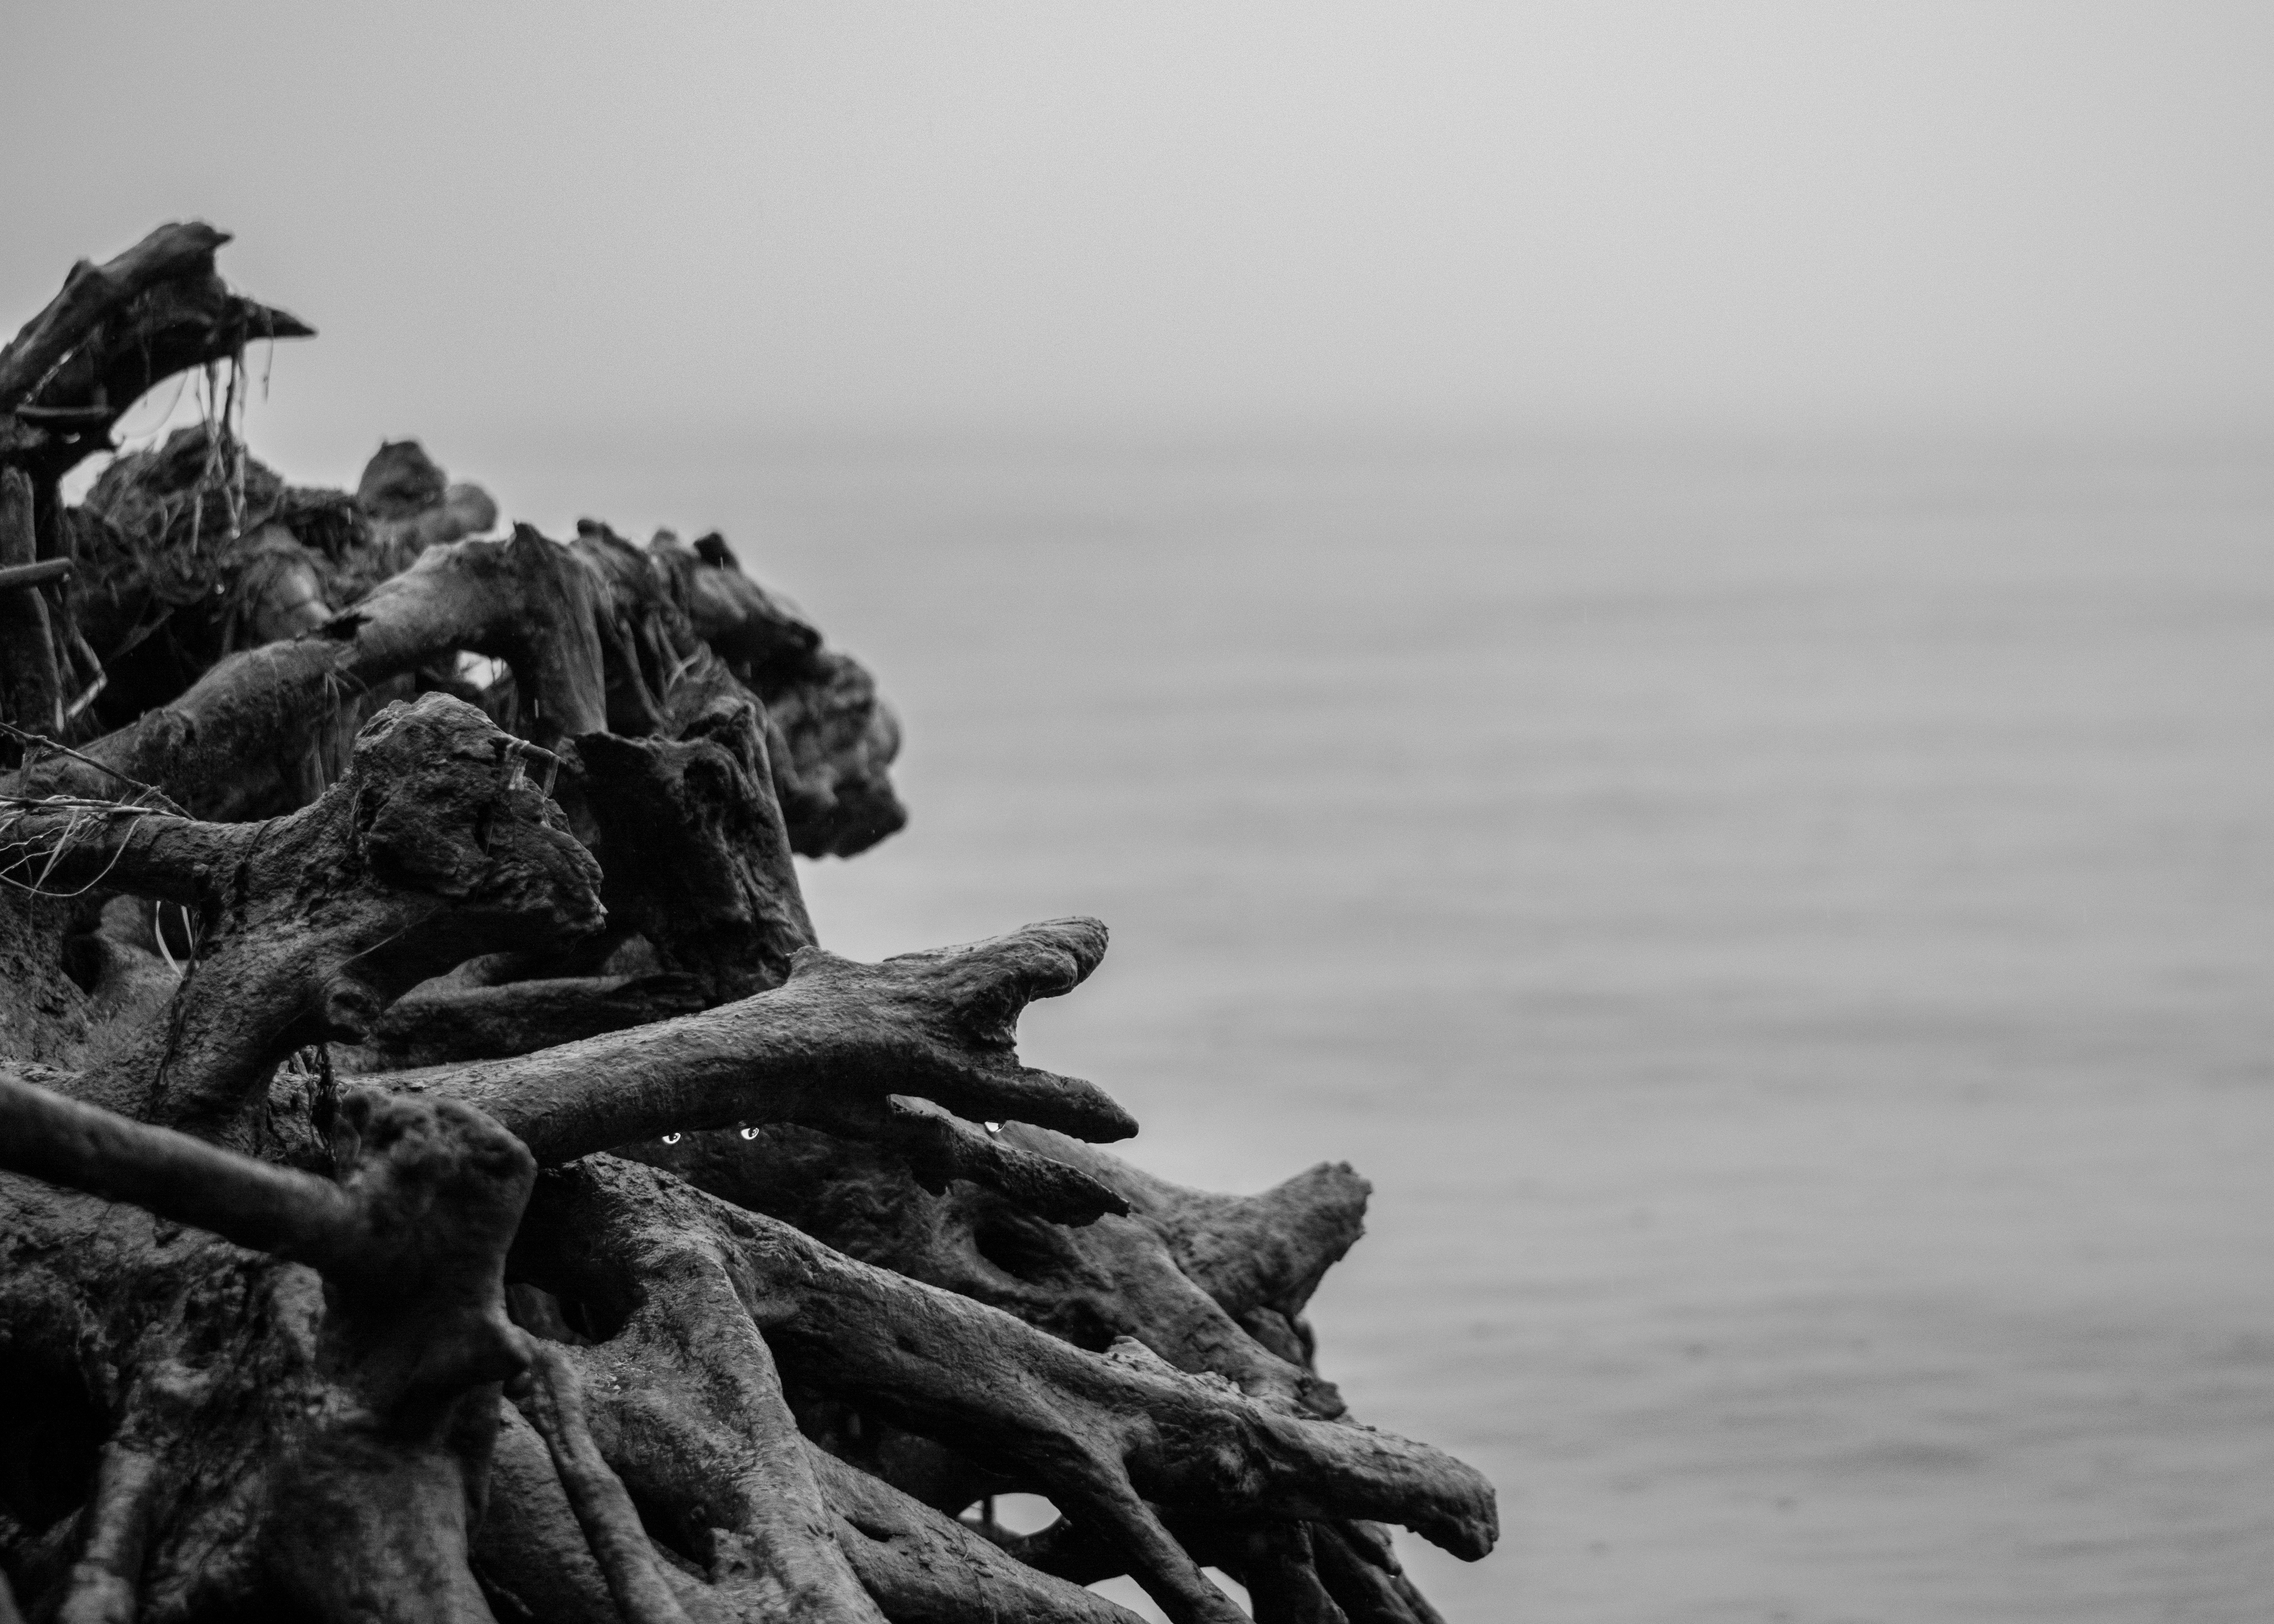
beach, sea, coast, nature, sand, rock, black and white, wood, fog, white, photography, weather, black, monochrome, material, close up, temple, monochrome photography